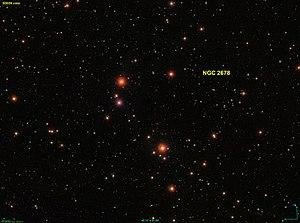
Image créée à l'aide du logiciel Aladin Sky Atlas du Centre de Données astronomiques de Strasbourg et des données publiques en format FIT de SDSS (Sloan Digital Sky Survey).
NGC 2678 est un amas ouvert situé dans la constellation du Cancer. Il a été découvert par l'astronome germano-britannique William Herschel avant l'année 1784.